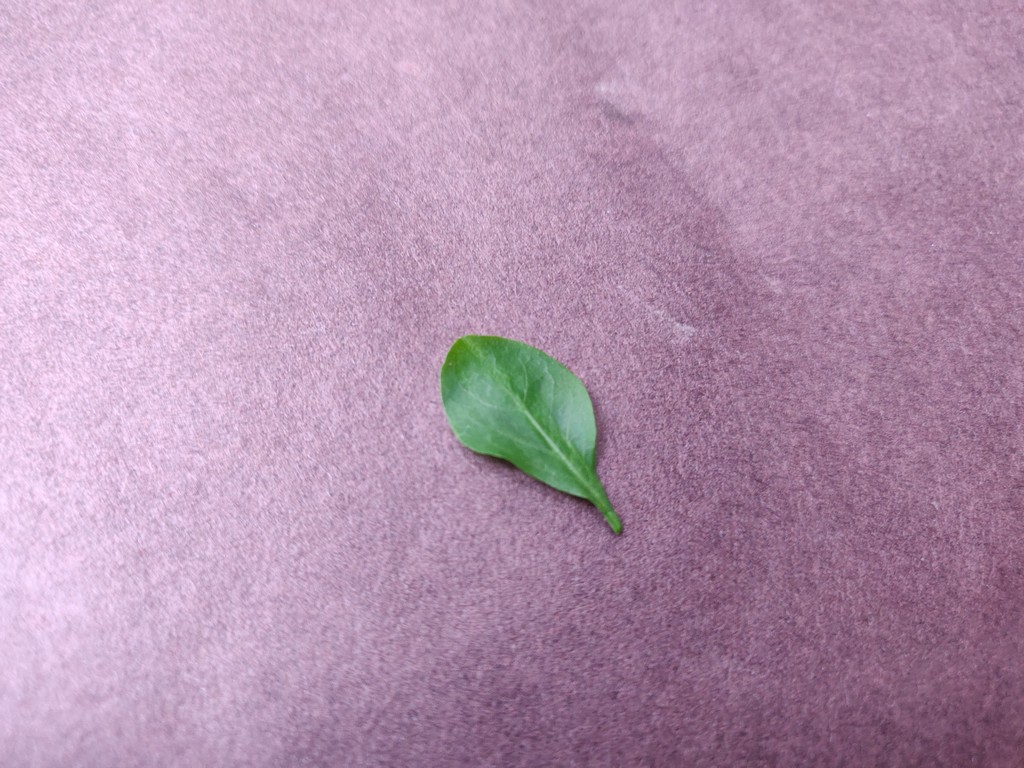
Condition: Healthy
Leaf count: single
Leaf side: front